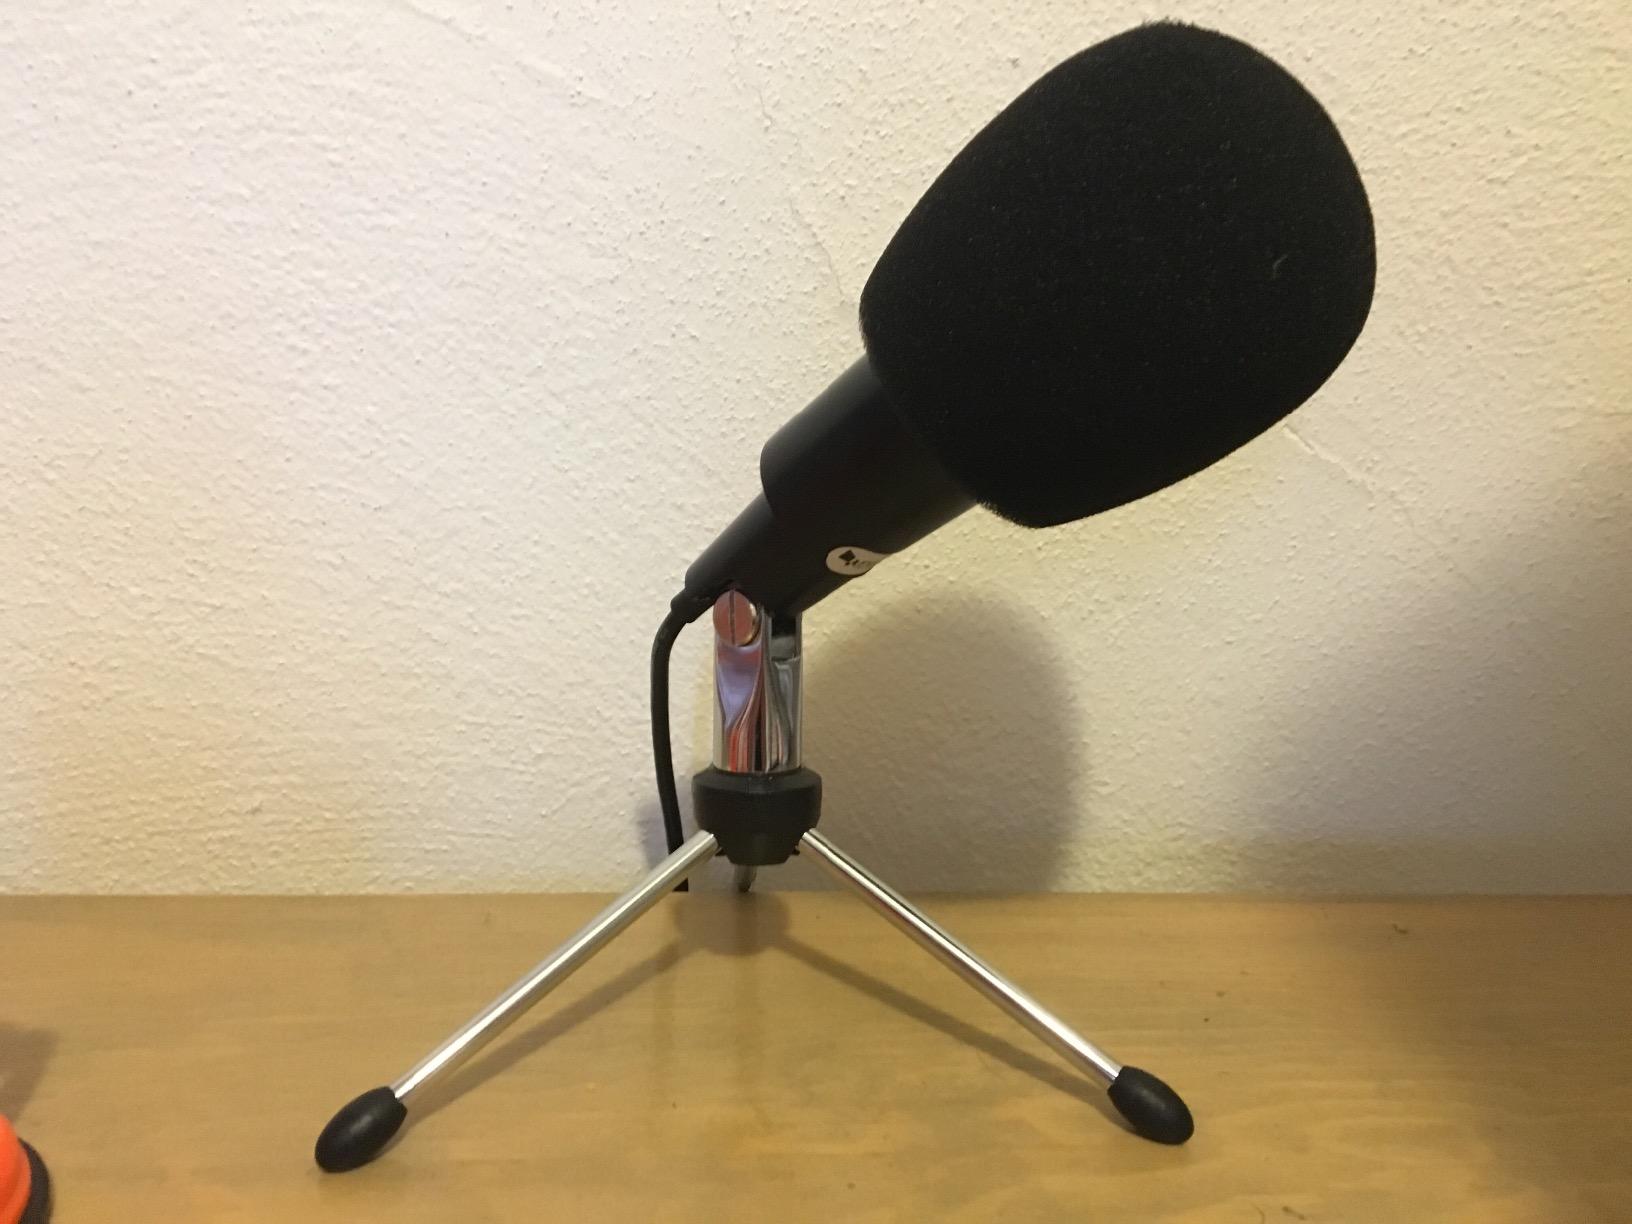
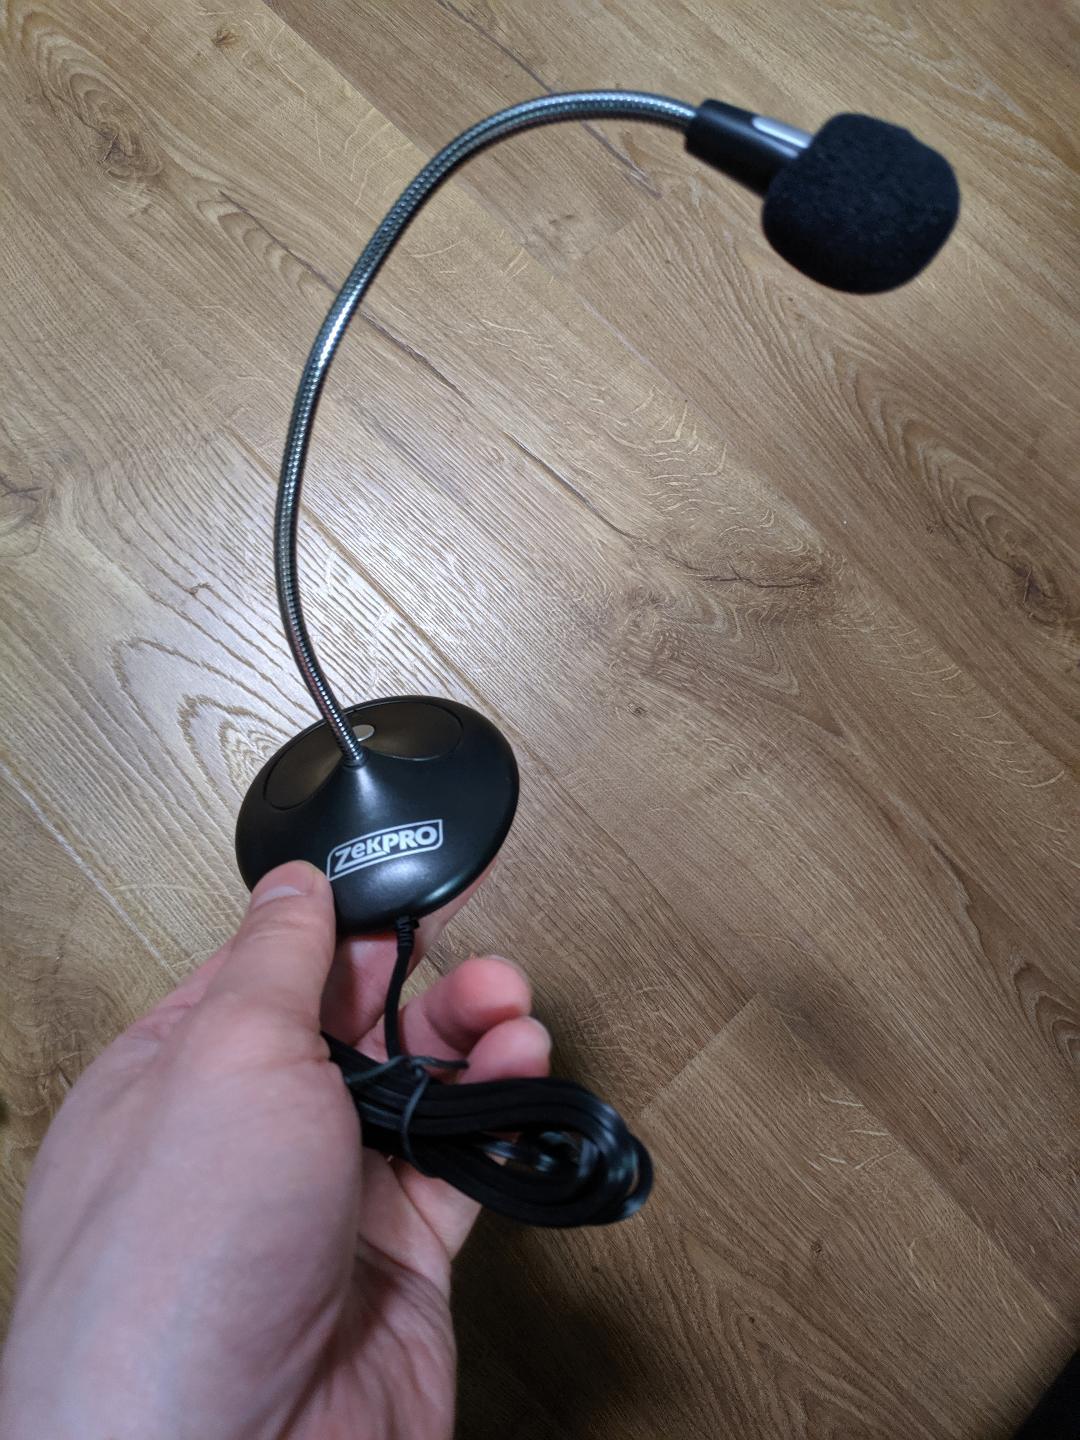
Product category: microphone
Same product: no